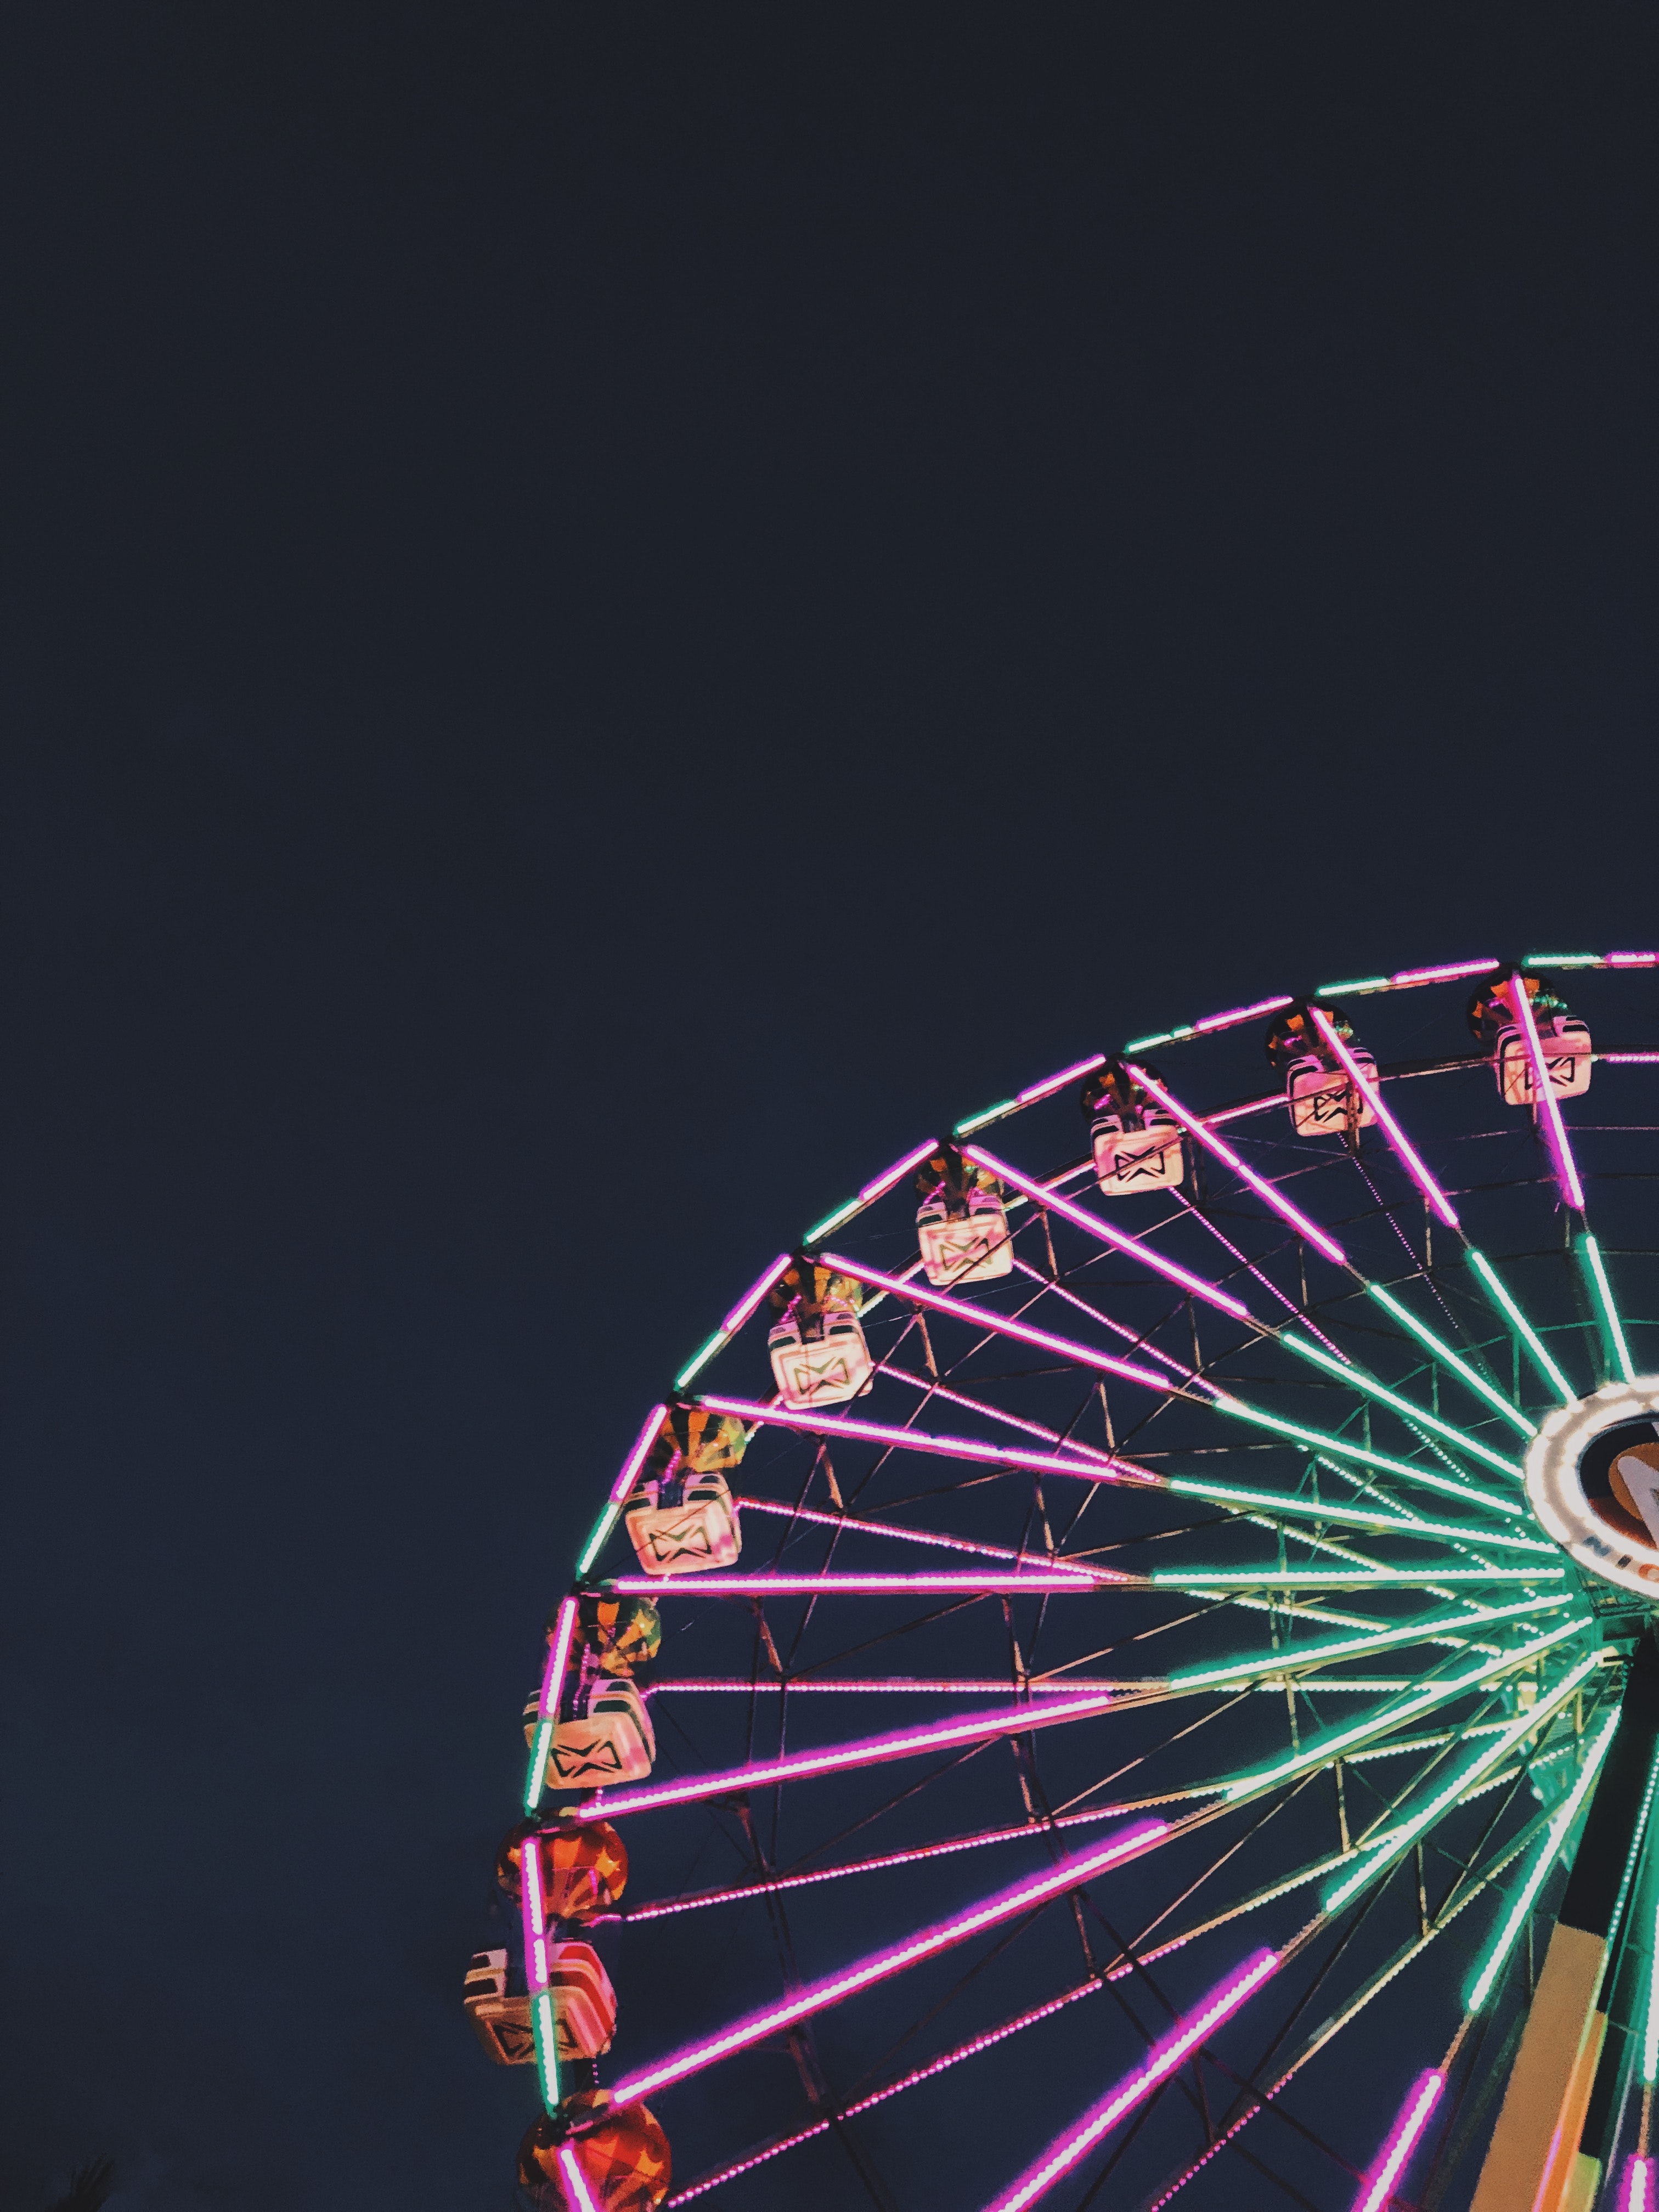
ferris wheel, tourist attraction, wheel, fair, amusement park, amusement ride, night, recreation, festival, automotive wheel system, magenta, event